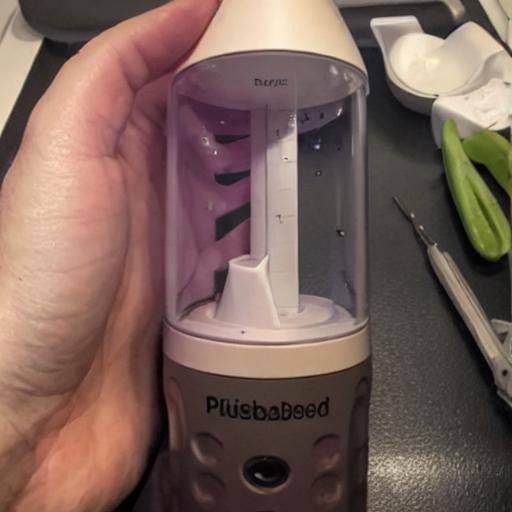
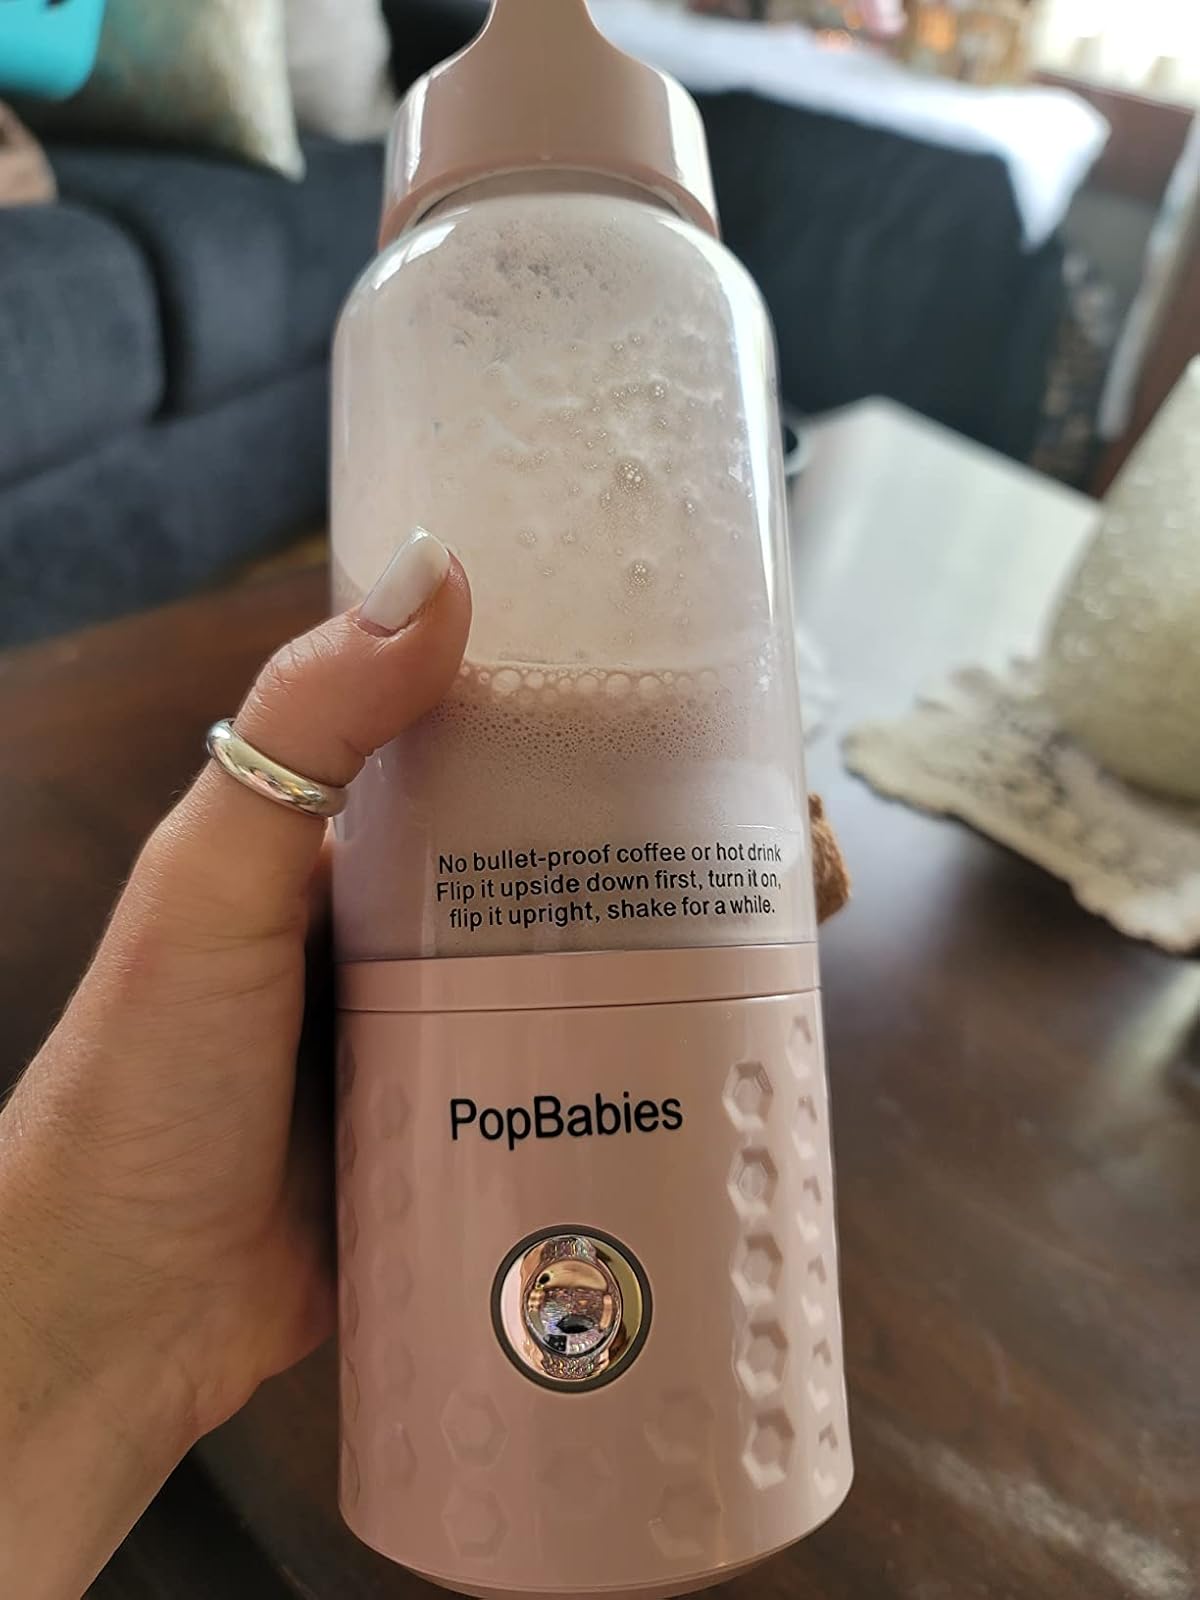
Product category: items_blender
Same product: no